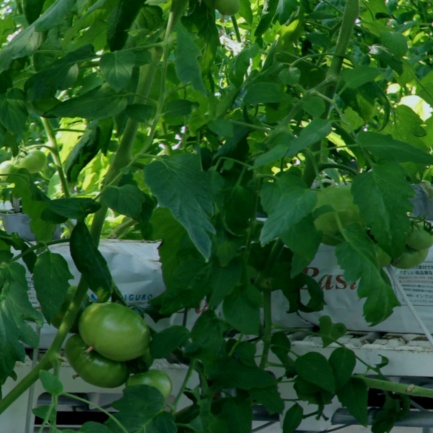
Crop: tomato